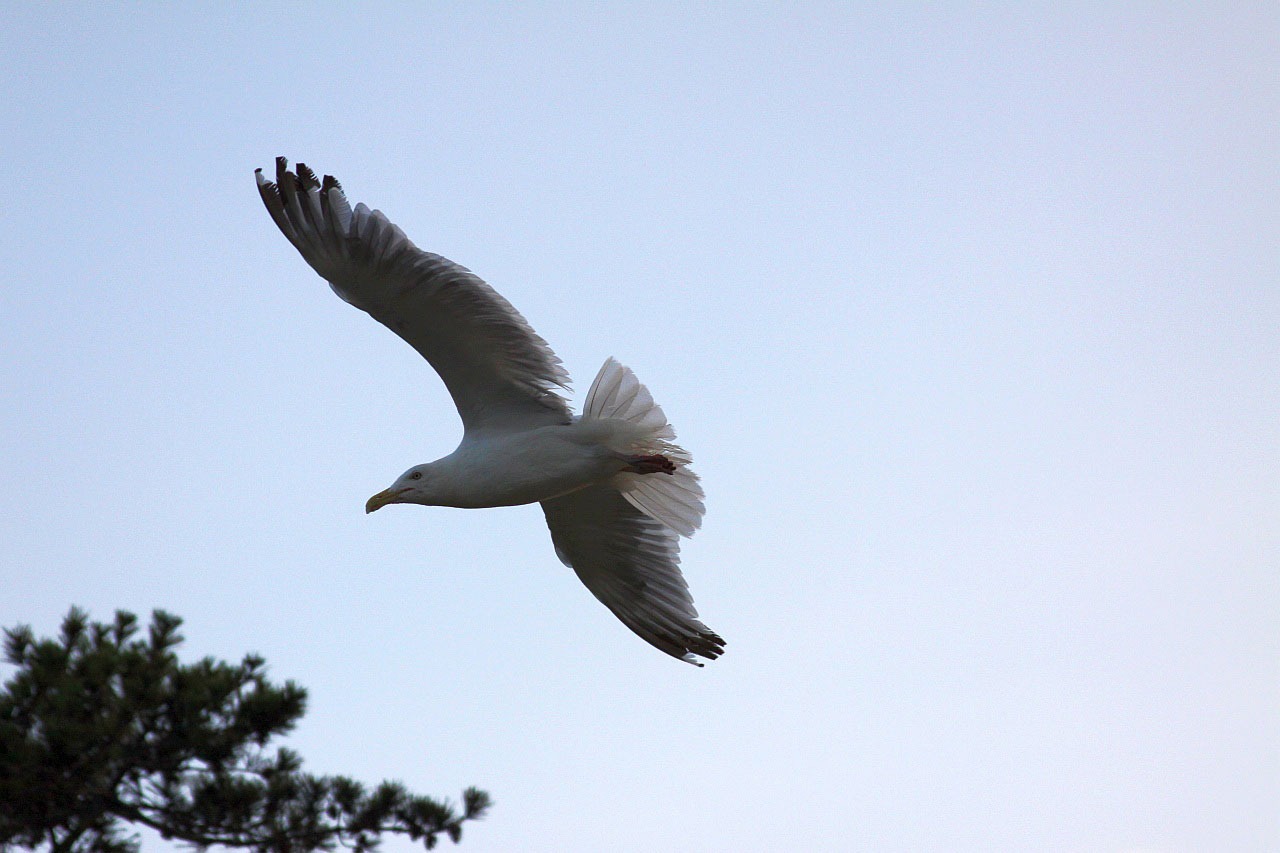
bird, wing, sky, seabird, seagull, daytime, wildlife, gull, beak, flight, feather, fauna, flying bird, bird in flight, seagull flying, charadriiformes, european herring gull, flying gull, flgiht